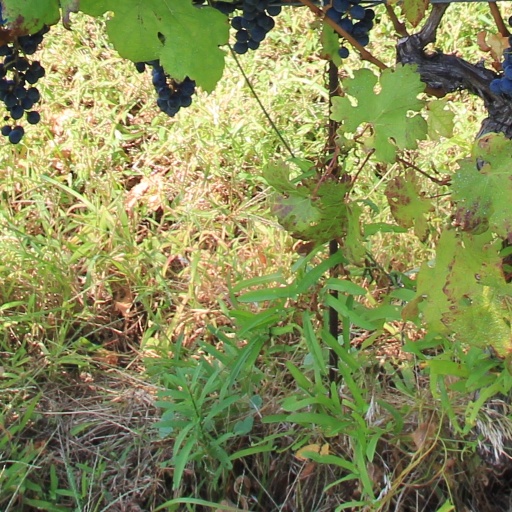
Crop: grape